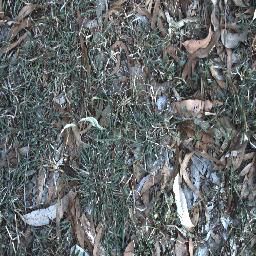
Label: negative